The Umbrella Academy: Apocalypse Suite

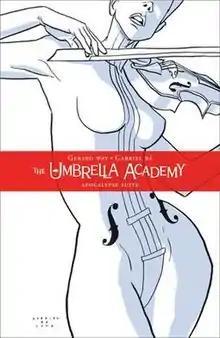
Trade paperback cover. Art by Gabriel Bá.

The Umbrella Academy: Apocalypse Suite is the first comic book limited series of "The Umbrella Academy", created and written by musician Gerard Way and illustrated by Gabriel Bá. The series ran for six issues from September 2007 to February 2008. James Jean provided cover art for this series only. A trade paperback was released on June 18, 2008.